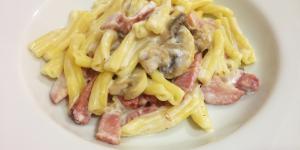
pasta con champinones y tocino